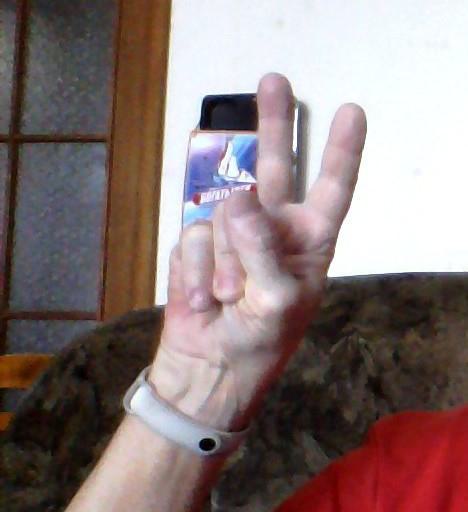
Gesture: peace